Weinsberg

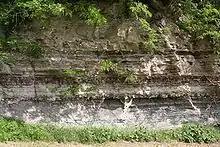
Geological strata at the Burgberg

Weinsberg is situated on the edge of a Keuper area of the Löwenstein mountains, whose foothills extend until Neckarsulm and Öhringen. The Burgberg and Schemelsberg are buttes being separated by Sulm and Stadtseebach from the remaining mountain stick. Both have a stratum of sandstone, which was used both for the Weibertreu castle and the Johanneskirche. At the Burgberg from 1811 to 1867 gypsum was reduced. The hole being left by the gypsum dismantling in the mountain was filled up again in the 1950s and converted into vineyards of the local viticulture school.